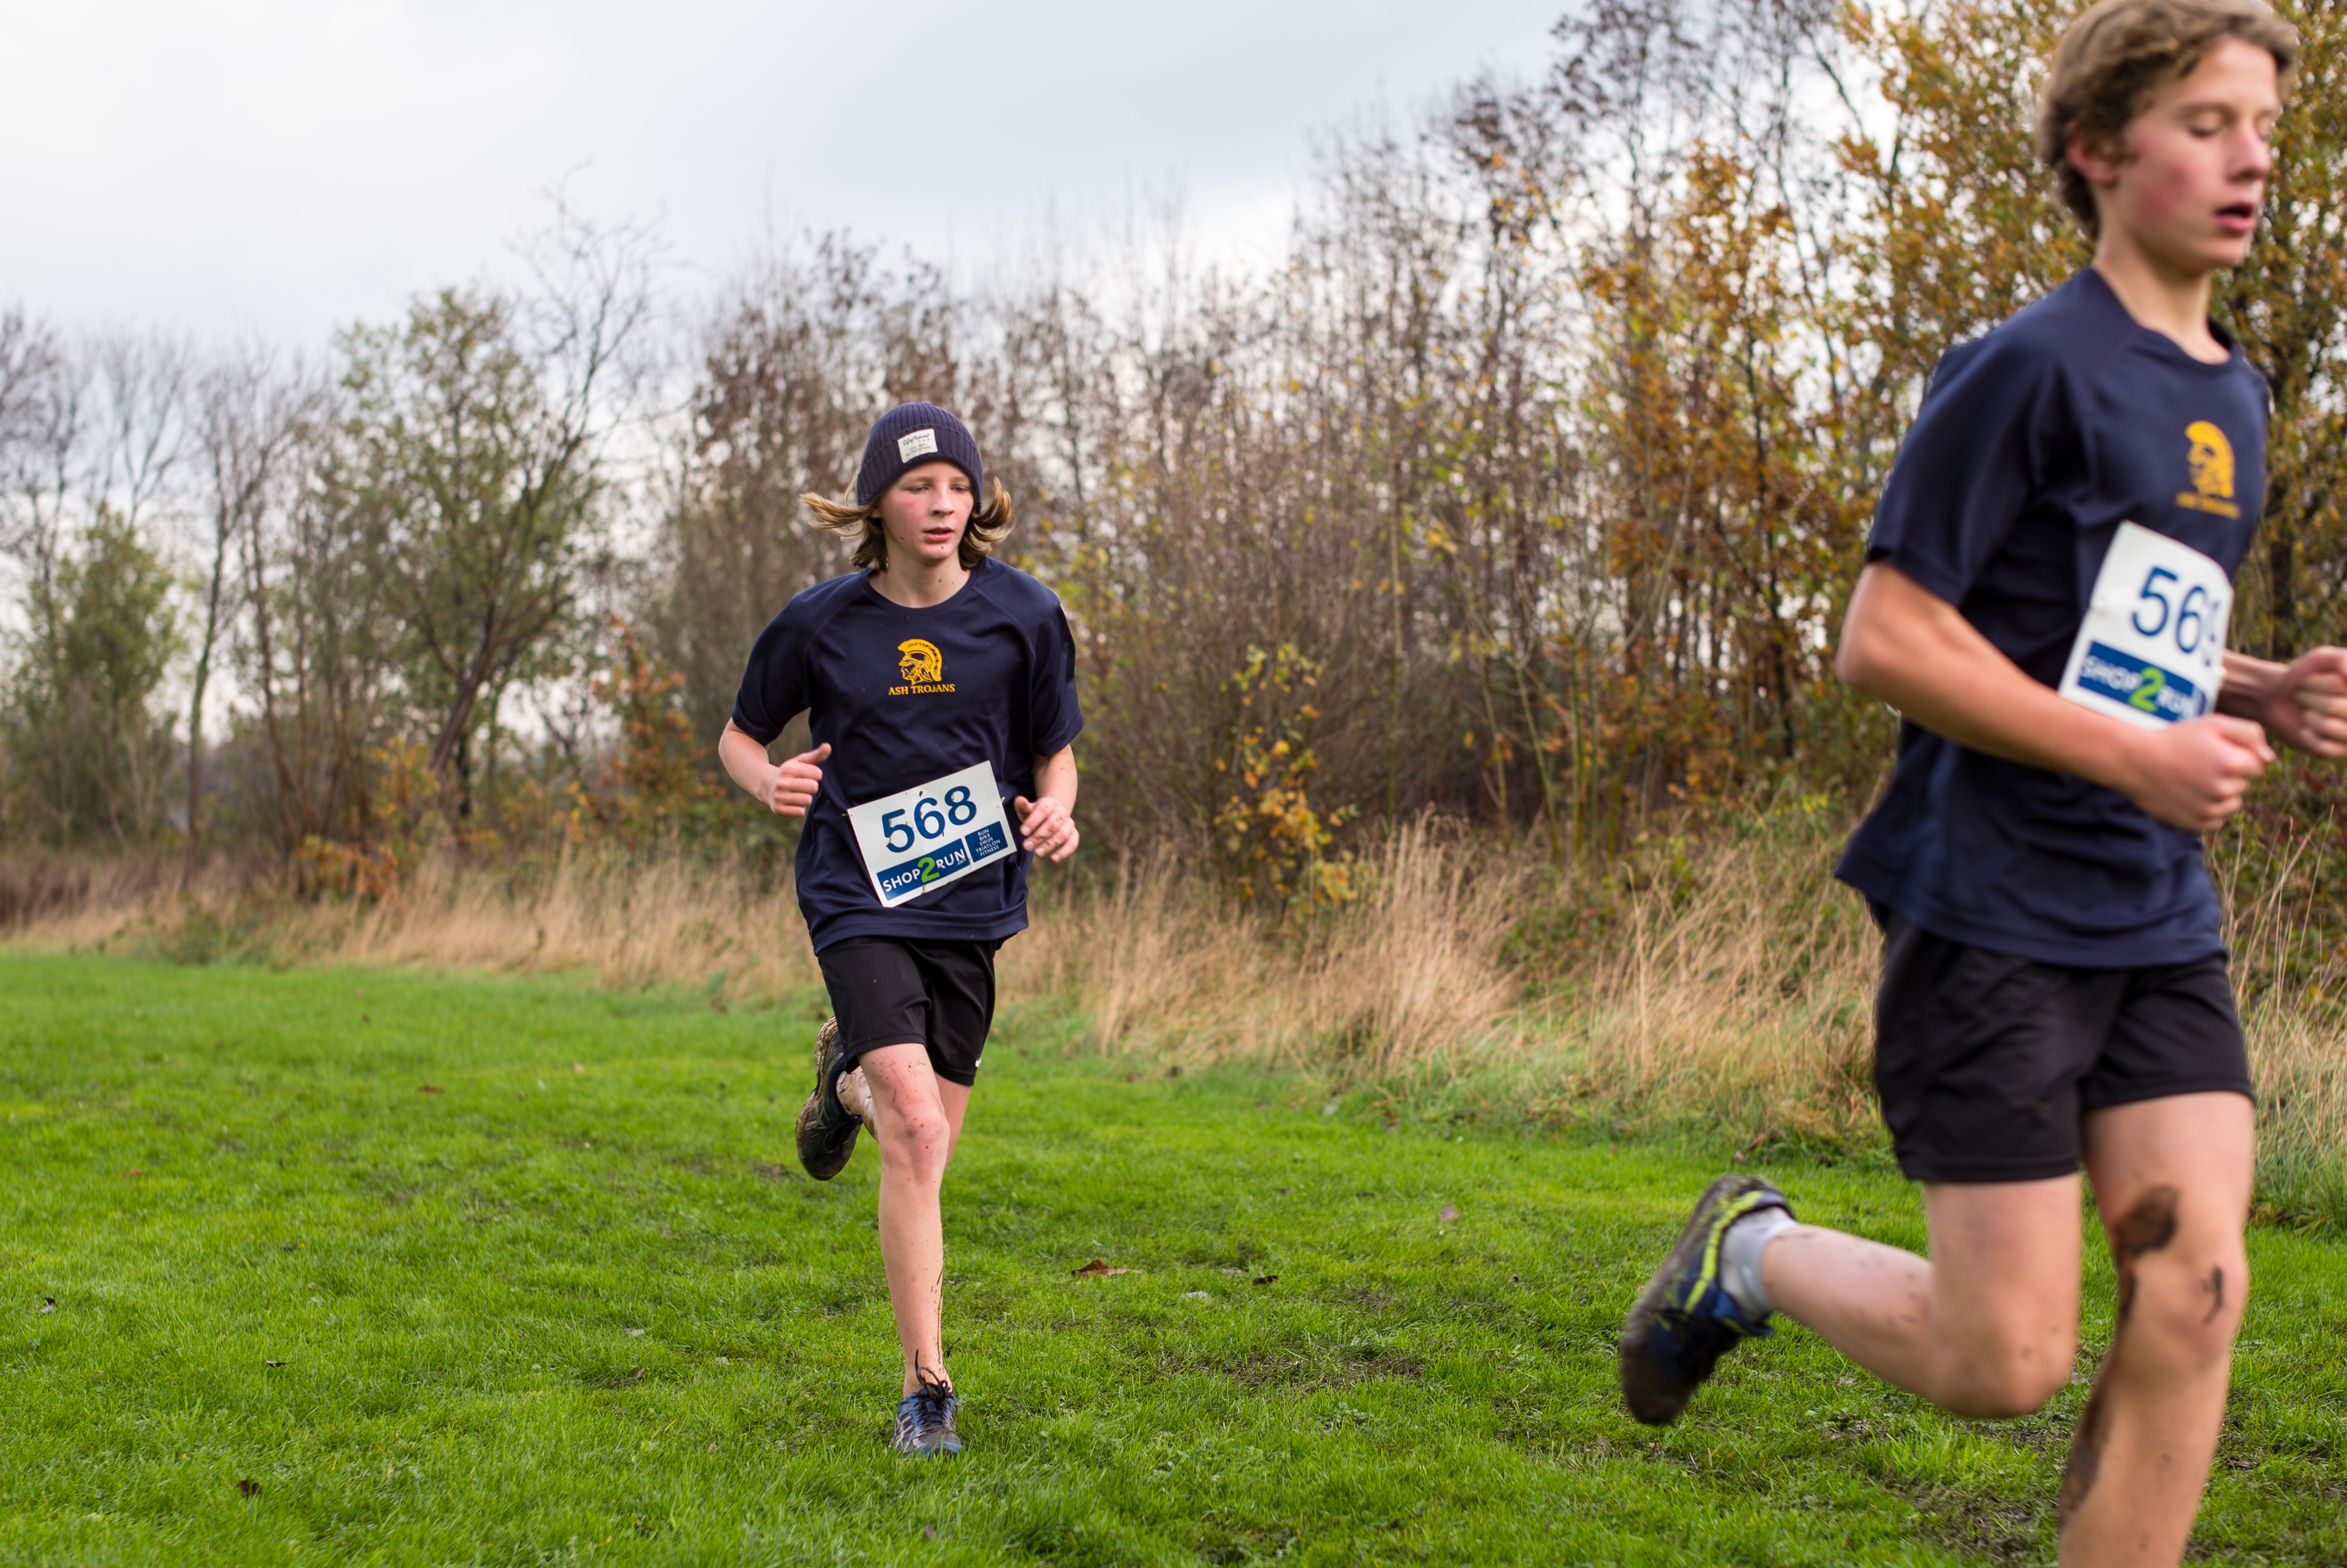
person, running, recreation, jogging, race, sports, endurance, athletics, physical exercise, outdoor recreation, human action, endurance sports, ultramarathon, duathlon, cross country running, cross country cycling